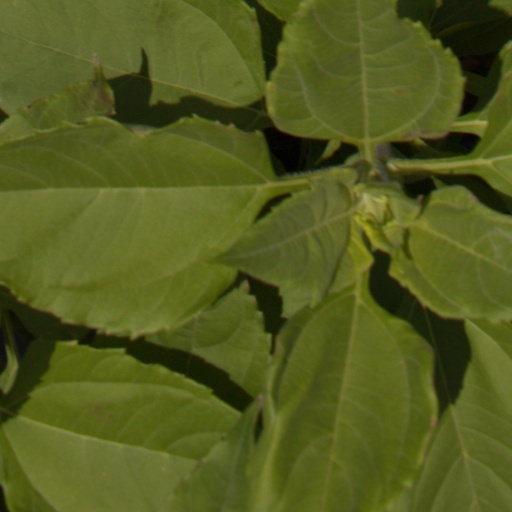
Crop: Jerusalem artichoke